The Rainbow (2016 film)

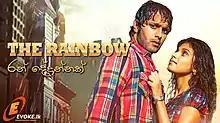

Ran Dedunnak (The Rainbow) is a 2016 Sri Lankan Sinhala masala film directed by Nalin Rajapakshe and produced by Raja Balasooriya for Moonlight Films. It stars Roshan Ranawana and newcomer Tanasha Satharasinghe in lead roles along with Rex Kodippili and Kumara Thirimadura. Music composed by Udaya Sri Wickramasinghe. It is the 1259th Sri Lankan film in the Sinhala cinema.